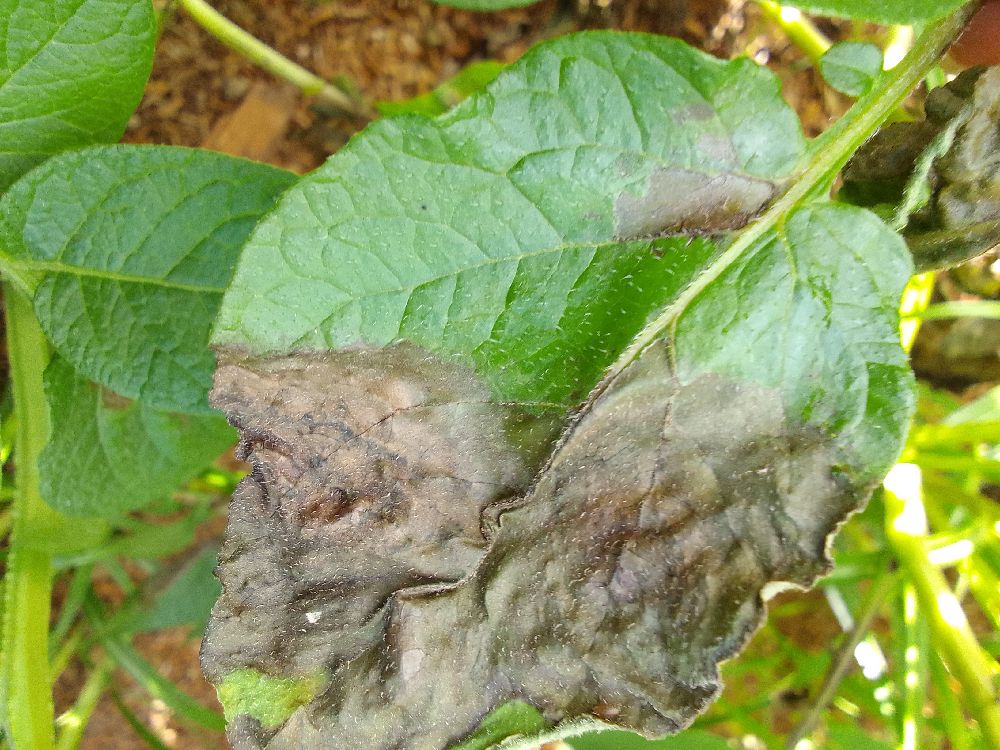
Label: Late blight